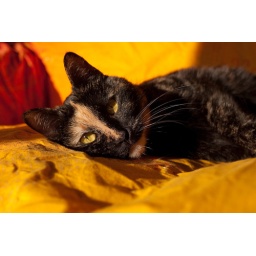
Greta sleeping on the sofa in a patch of sunlight... very annoyed by me and my camera.